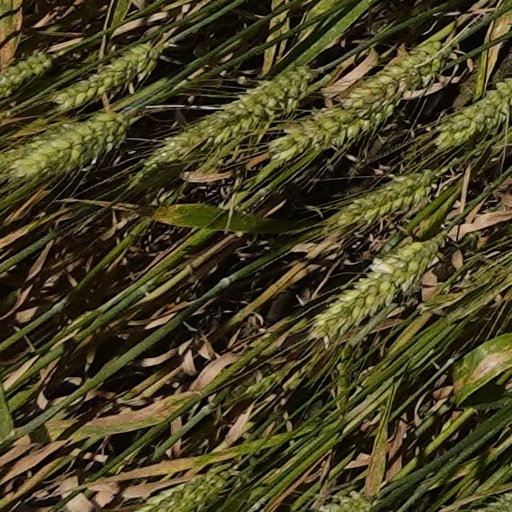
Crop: wheat